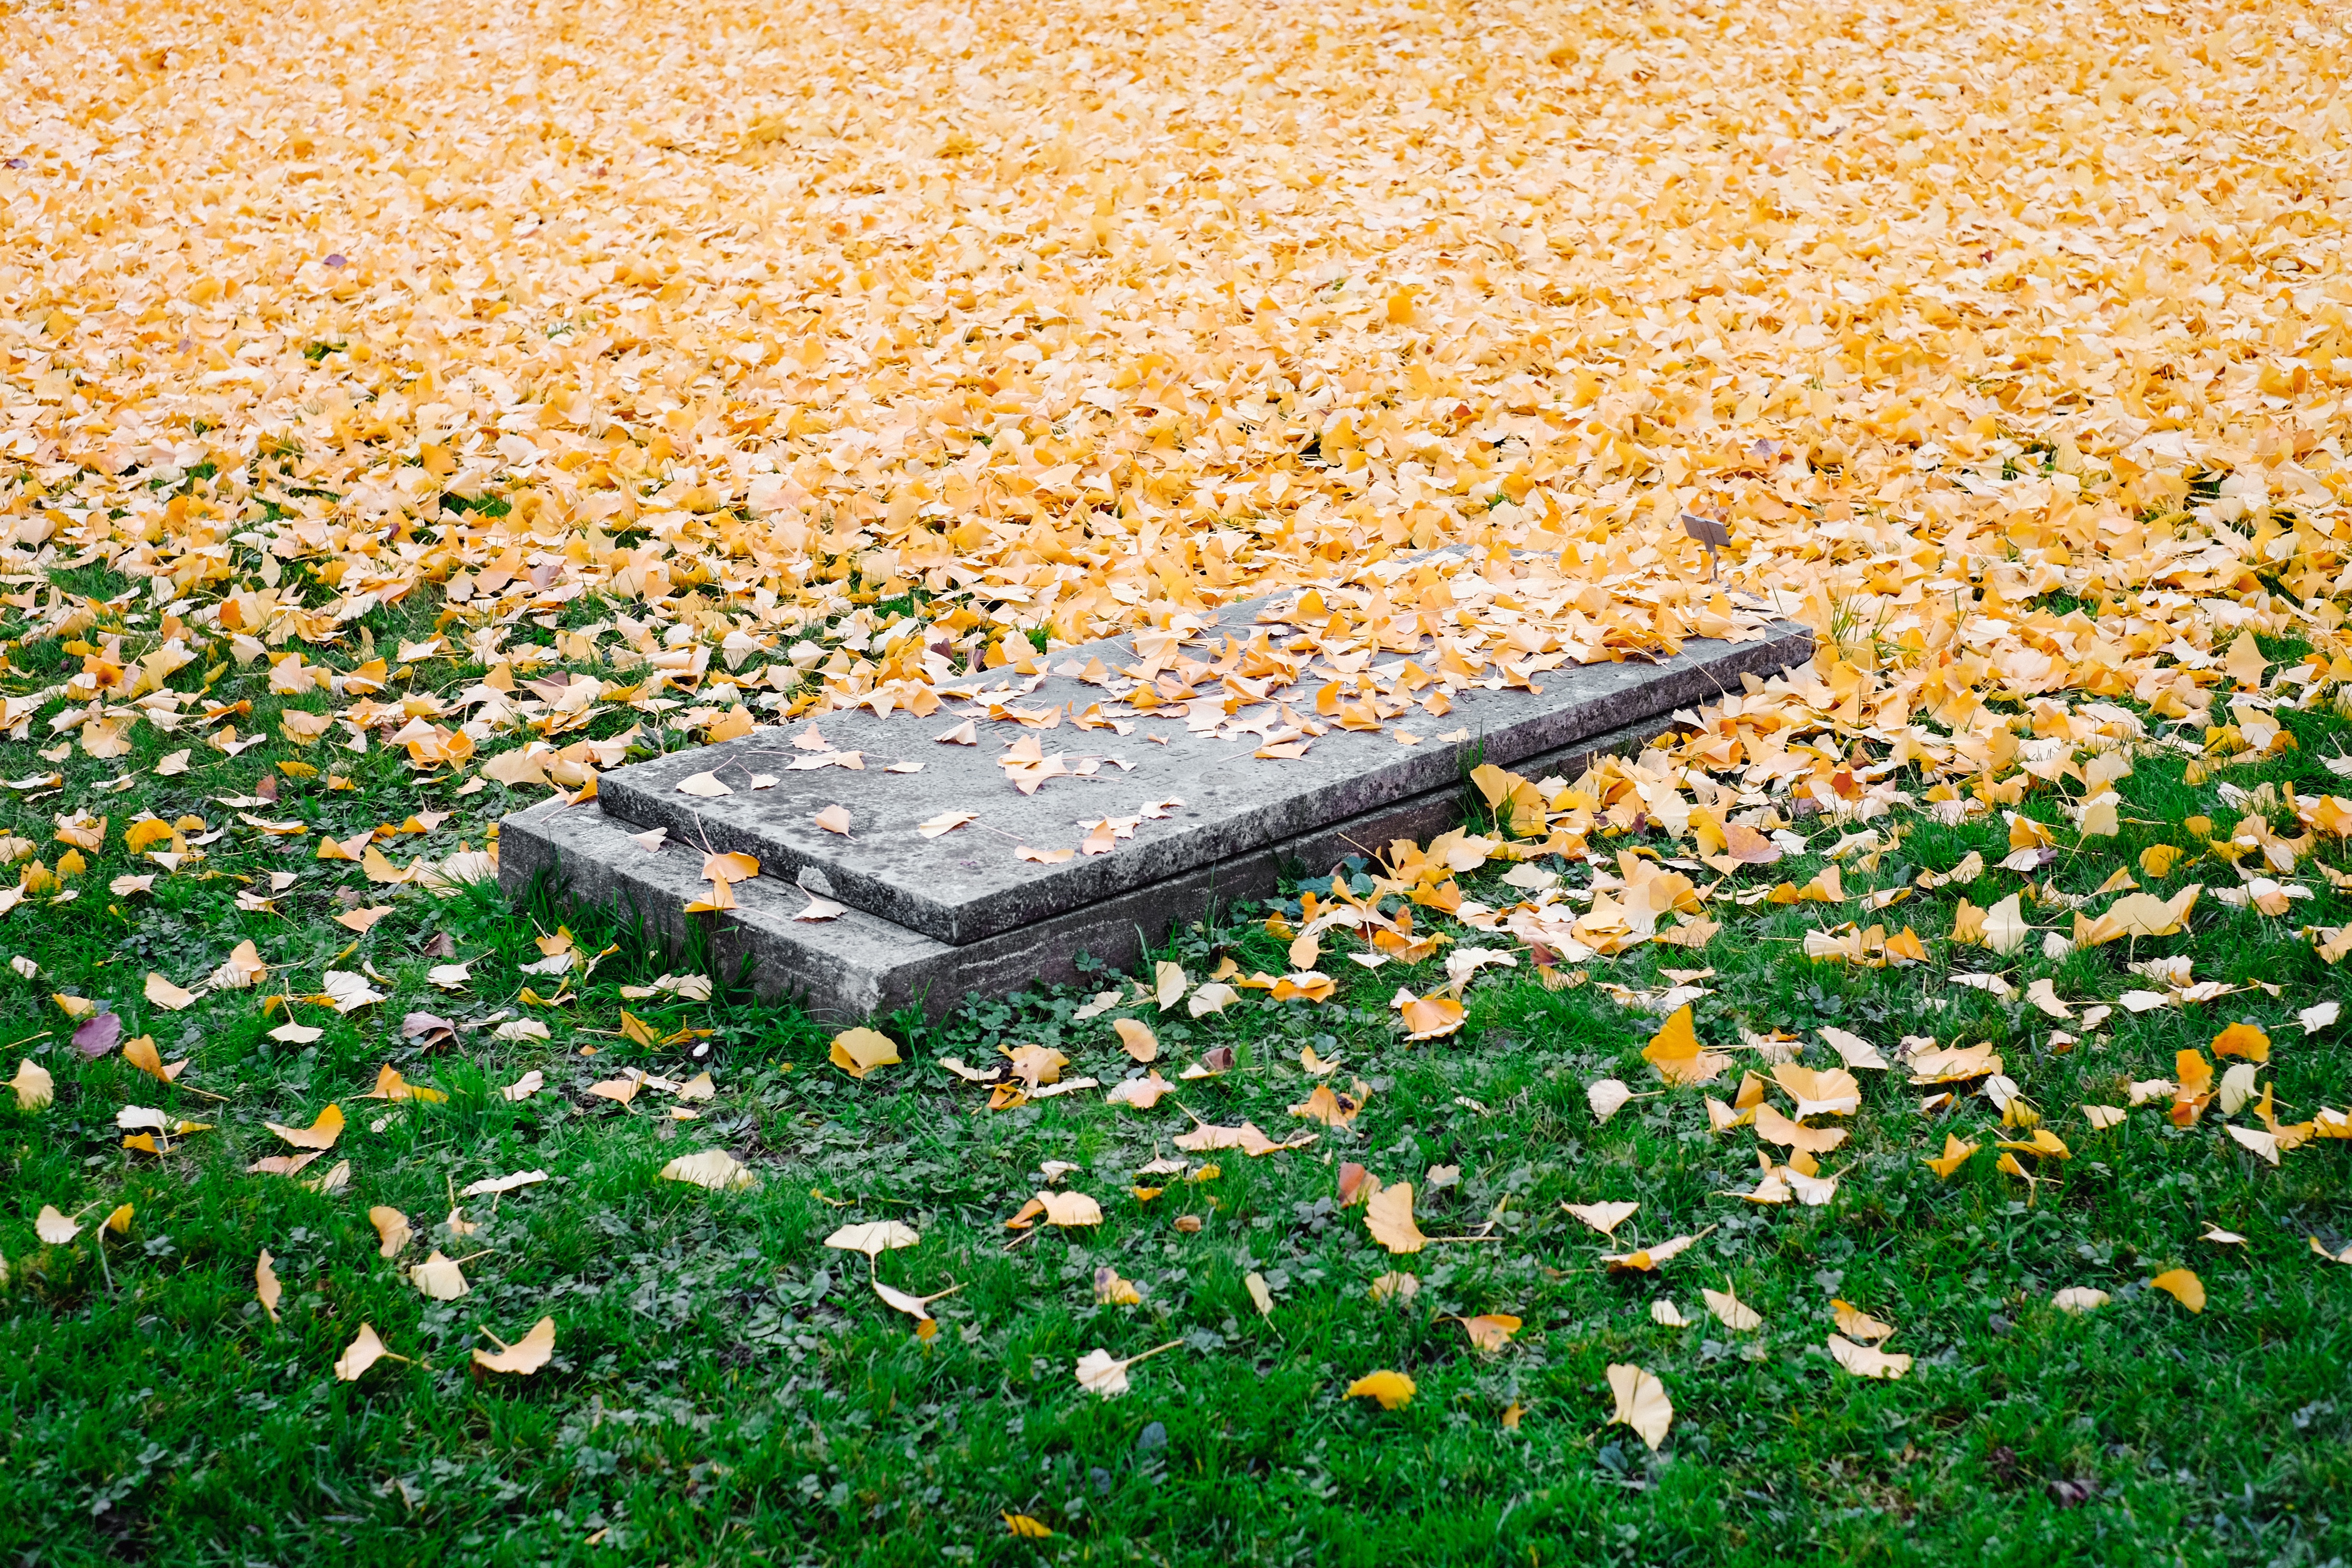
grass, plant, field, lawn, meadow, sunlight, leaf, flower, autumn, soil, grass family